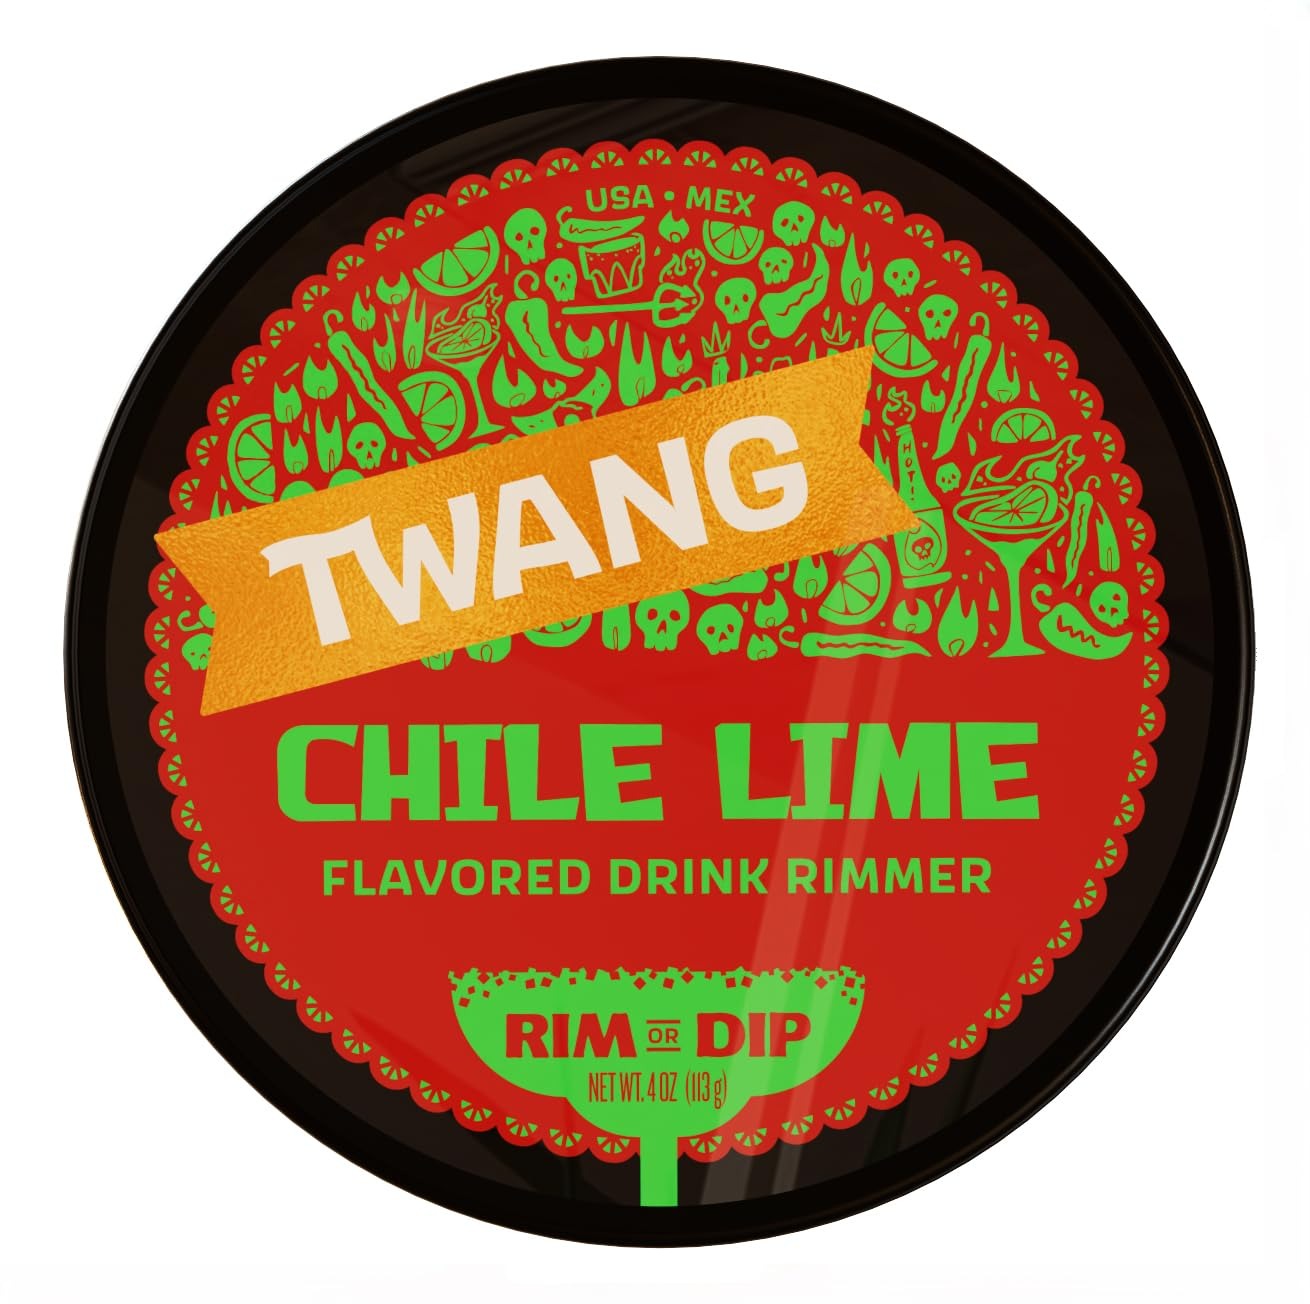
Item Name: Twang Chile Lime Cocktail Rimming Salt Drink Garnish for Bloody Marys, Micheladas, Margaritas (Pack of 1)
Bullet Point 1: TWANG CHILE LIME COCKTAIL SALT – Previously known as Twang-A-Rita Sunrise Spice, This Twang Chile Lime Drink Rimming Salt is crafted with premium ingredients, adding a zesty and spicy twist to your Mexican and tropical drinks, perfect for enhancing your cocktail experience.
Bullet Point 2: PERFECT FOR BLOODY MARYS AND MICHELADAS – Elevate your favorite Mexican cocktails like Bloody Marys and Micheladas with this chile lime rimming salt, providing an authentic and flavorful garnish that makes every sip memorable.
Bullet Point 3: ALL NATURAL CHILE LIME FLAVOR – Our chile lime margarita rimming salt offers a vibrant and tangy taste, making it an ideal addition to tropical drinks and cocktails, giving them a delicious, spicy kick.
Bullet Point 4: IDEAL CONSISTENCY FOR BARTENDER USE – This cocktail rimming salt has the perfect texture for easy application, ensuring it adheres smoothly to the rim of your glass without clumping, ideal for professional bartenders and home mixologists alike.
Bullet Point 5: GREAT GARNISH FOR MARGARITAS AND MORE – This chile lime rimming salt is an excellent garnish for margaritas, Bloody Marys, Micheladas, and other cocktails, making it a perfect gift for cocktail enthusiasts and a must-have for any bartender's collection.
Product Description: Experience a zesty burst of flavor with Twang Chile Lime Drink Rimming Salt. This unique blend is crafted to elevate your favorite beverages, combining the bold heat of chile with the refreshing tang of lime. Inspired by the vibrant flavors of Mexican cuisine, this rimming salt delivers an irresistible combination of spicy and citrusy notes that will awaken your taste buds. Twang Chile Lime Drink Rimming Salt is perfect for adding a spicy kick to your cocktails. Whether you’re enjoying a margarita, a michelada, or a paloma, a dash of this flavorful blend transforms ordinary drinks into extraordinary taste experiences. Its versatile application makes it an essential addition to your bar collection. Simply rim your glass with Twang Chile Lime Drink Rimming Salt and enjoy the burst of authentic chile and lime flavor that captures the essence of Mexico. Ideal for parties, picnics, or casual gatherings, this rimming salt ensures every sip is a delightful experience. Bring the taste of Mexico to your glass with Twang Chile Lime Drink Rimming Salt, and let every drink moment be a fiesta of flavor. From casual get-togethers to festive celebrations, everything is better con Twang!
Value: 4.0
Unit: Ounce

Price: 7.14